Jack Afamasaga

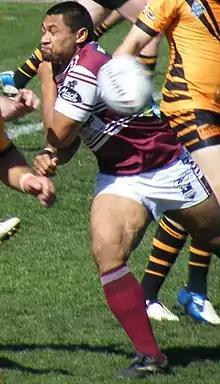

Jack Taualii Afamasaga (born 2 June 1984), also known by the nickname of "Skuks", is a New Zealand former rugby union and professional rugby league footballer who played in the 2000s and 2010s. He played at club level for the Parramatta Eels, the Manly-Warringah Sea Eagles, the Cronulla-Sutherland Sharks, the Melbourne Storm in the National Rugby League, the Western Suburbs Rosellas in the Newcastle Rugby League competition, with stints in the Queensland Cup and France, as a or .